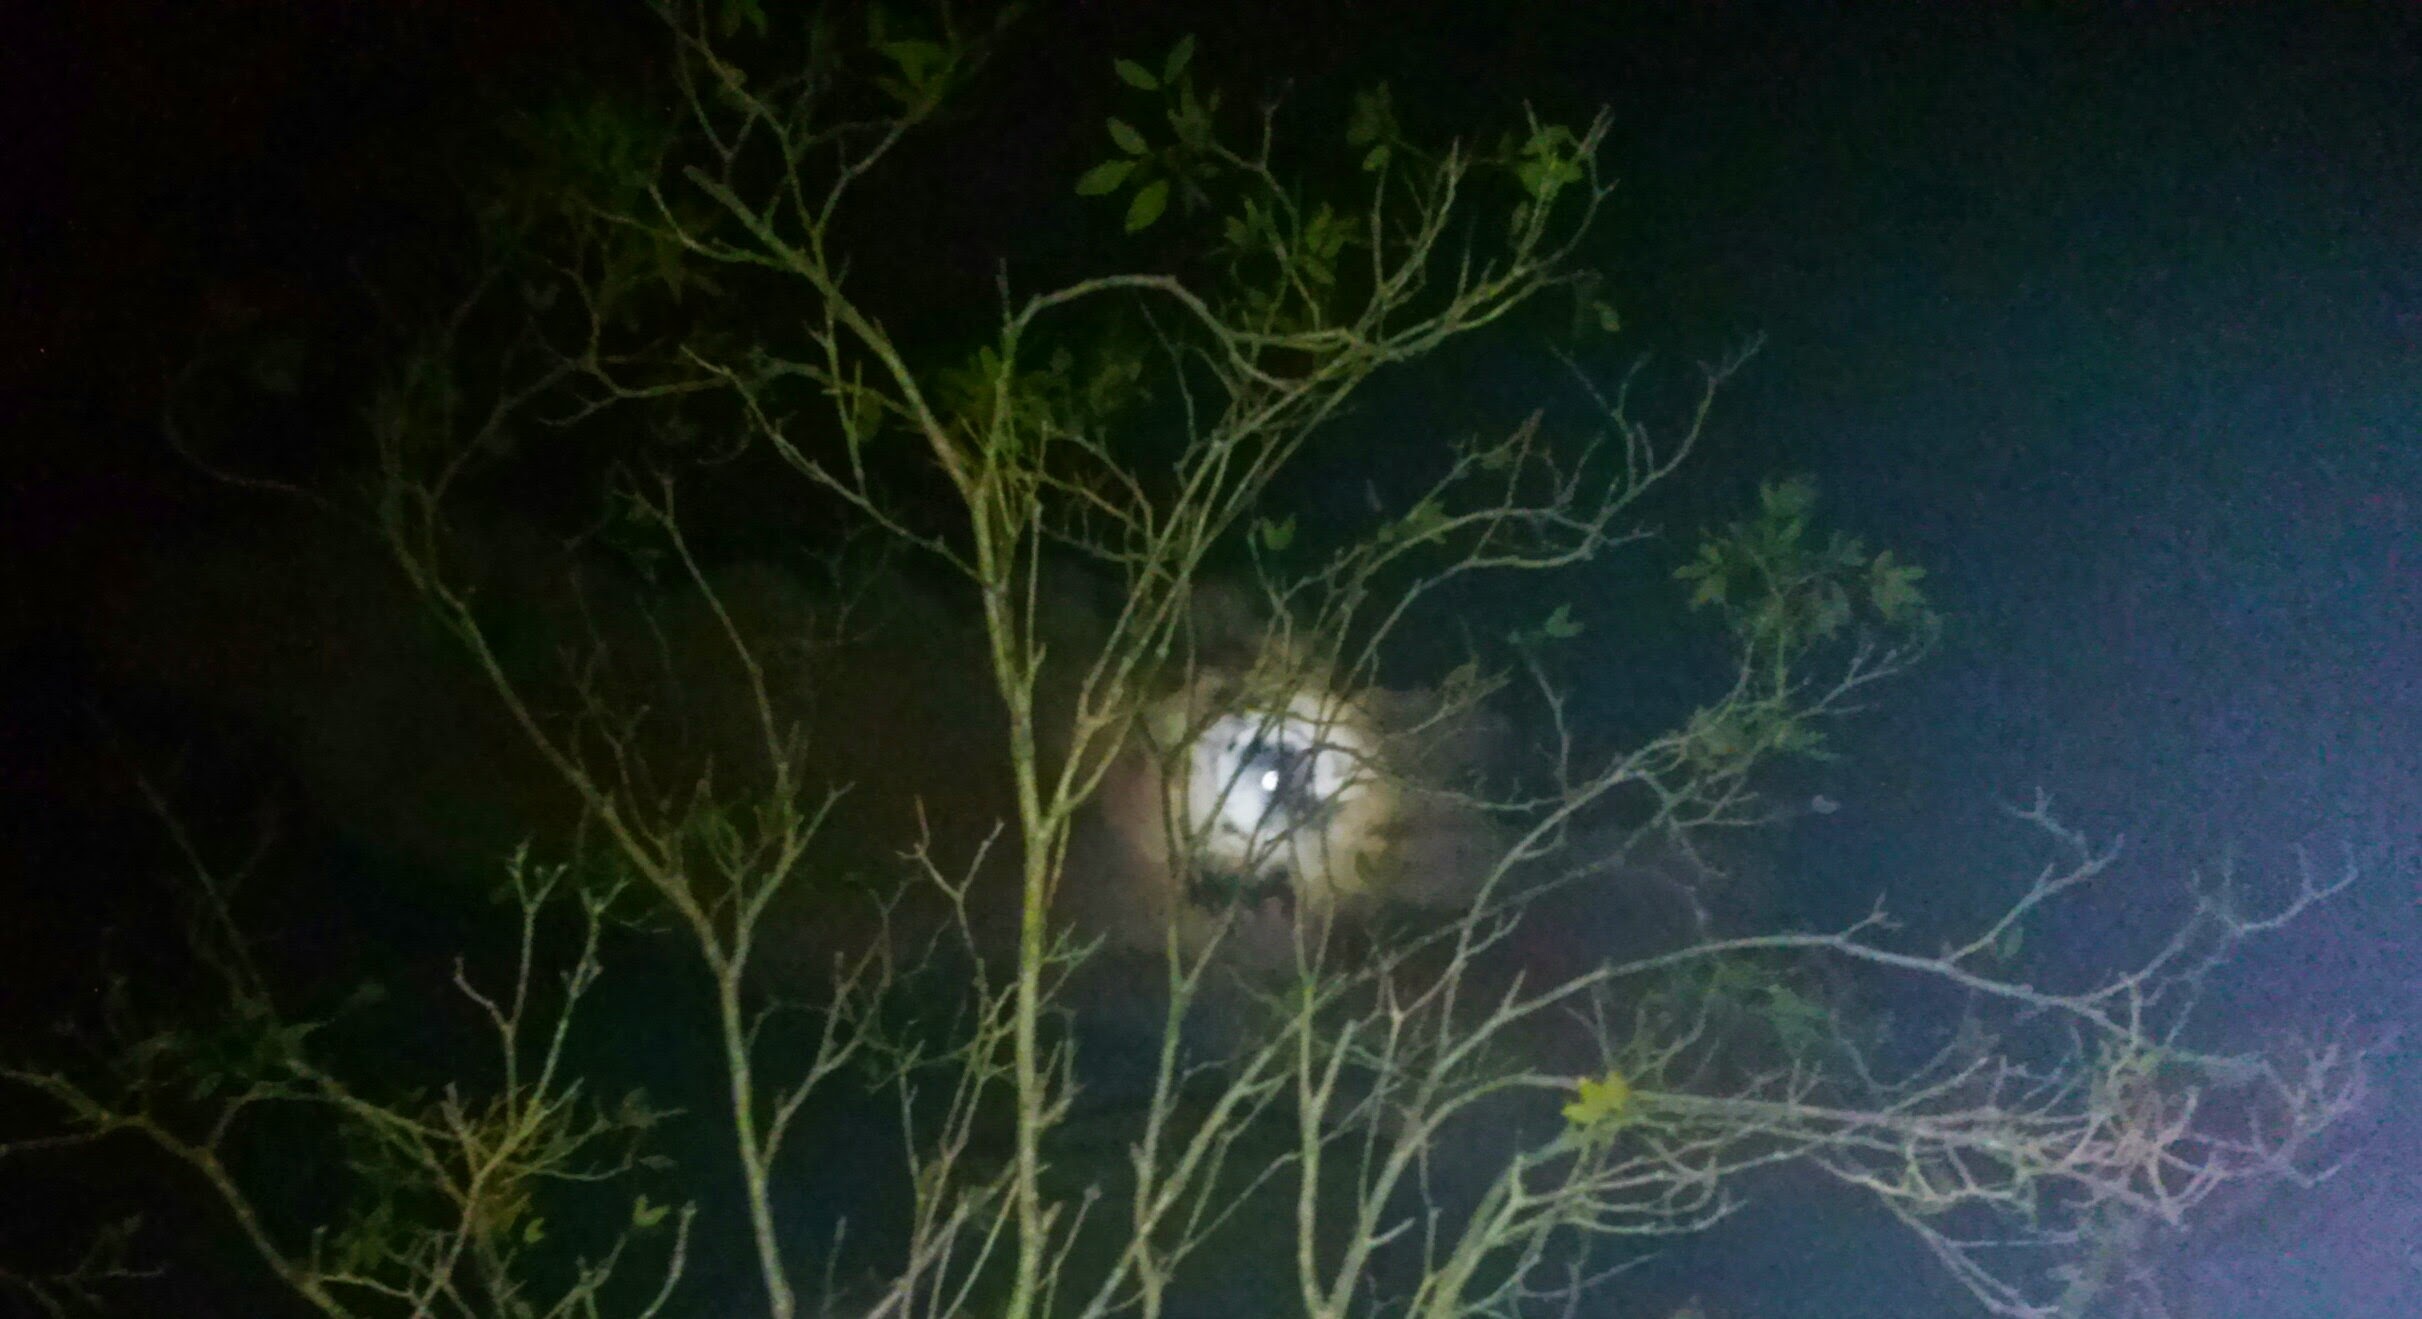
light, night, sunlight, biology, darkness, invertebrate, computer wallpaper